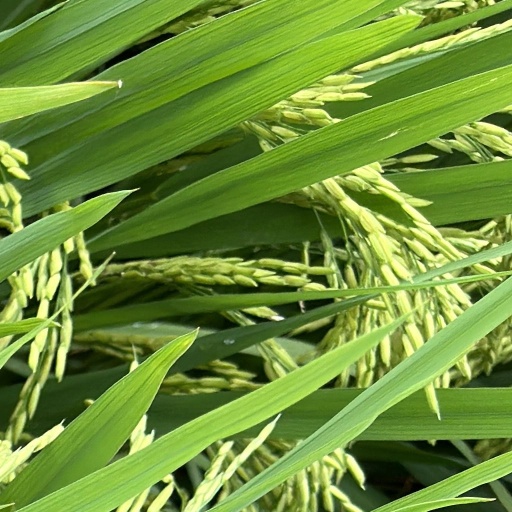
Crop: rice